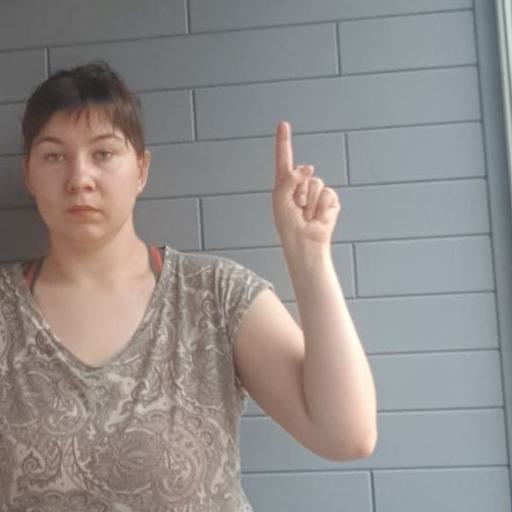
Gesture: one